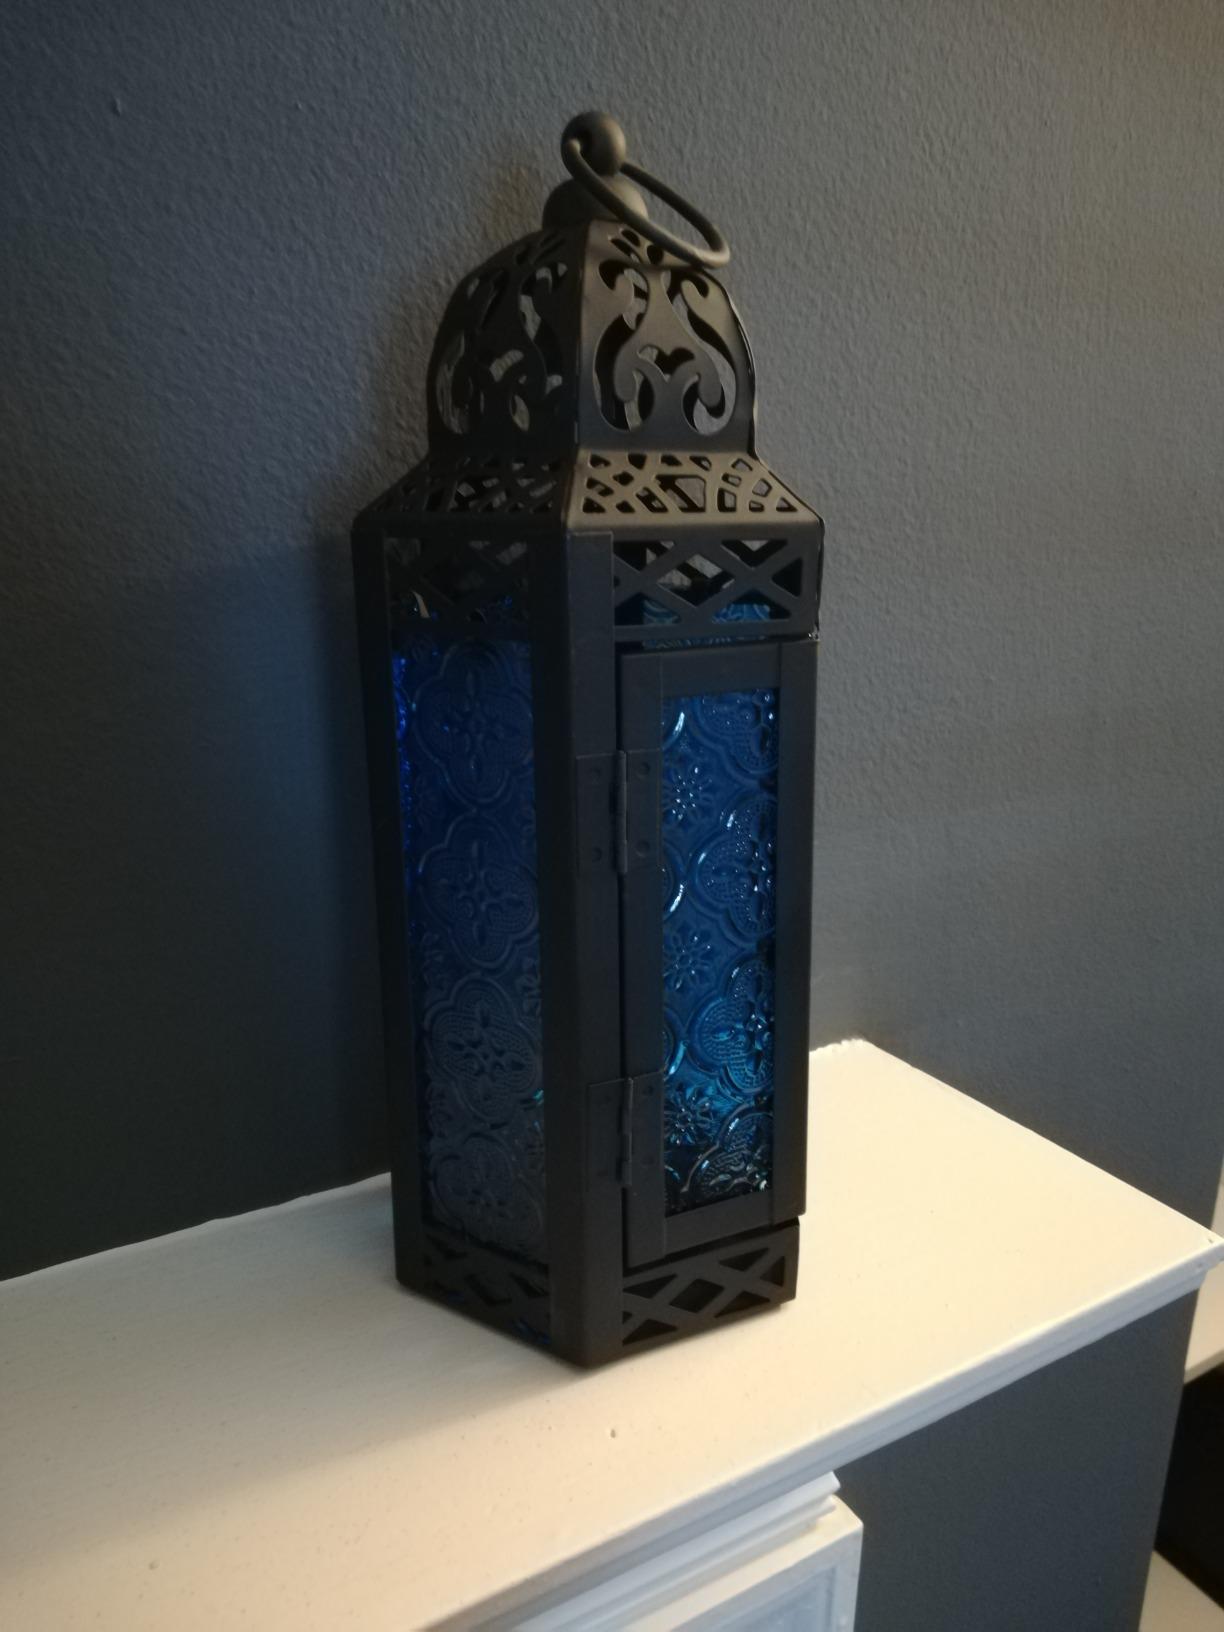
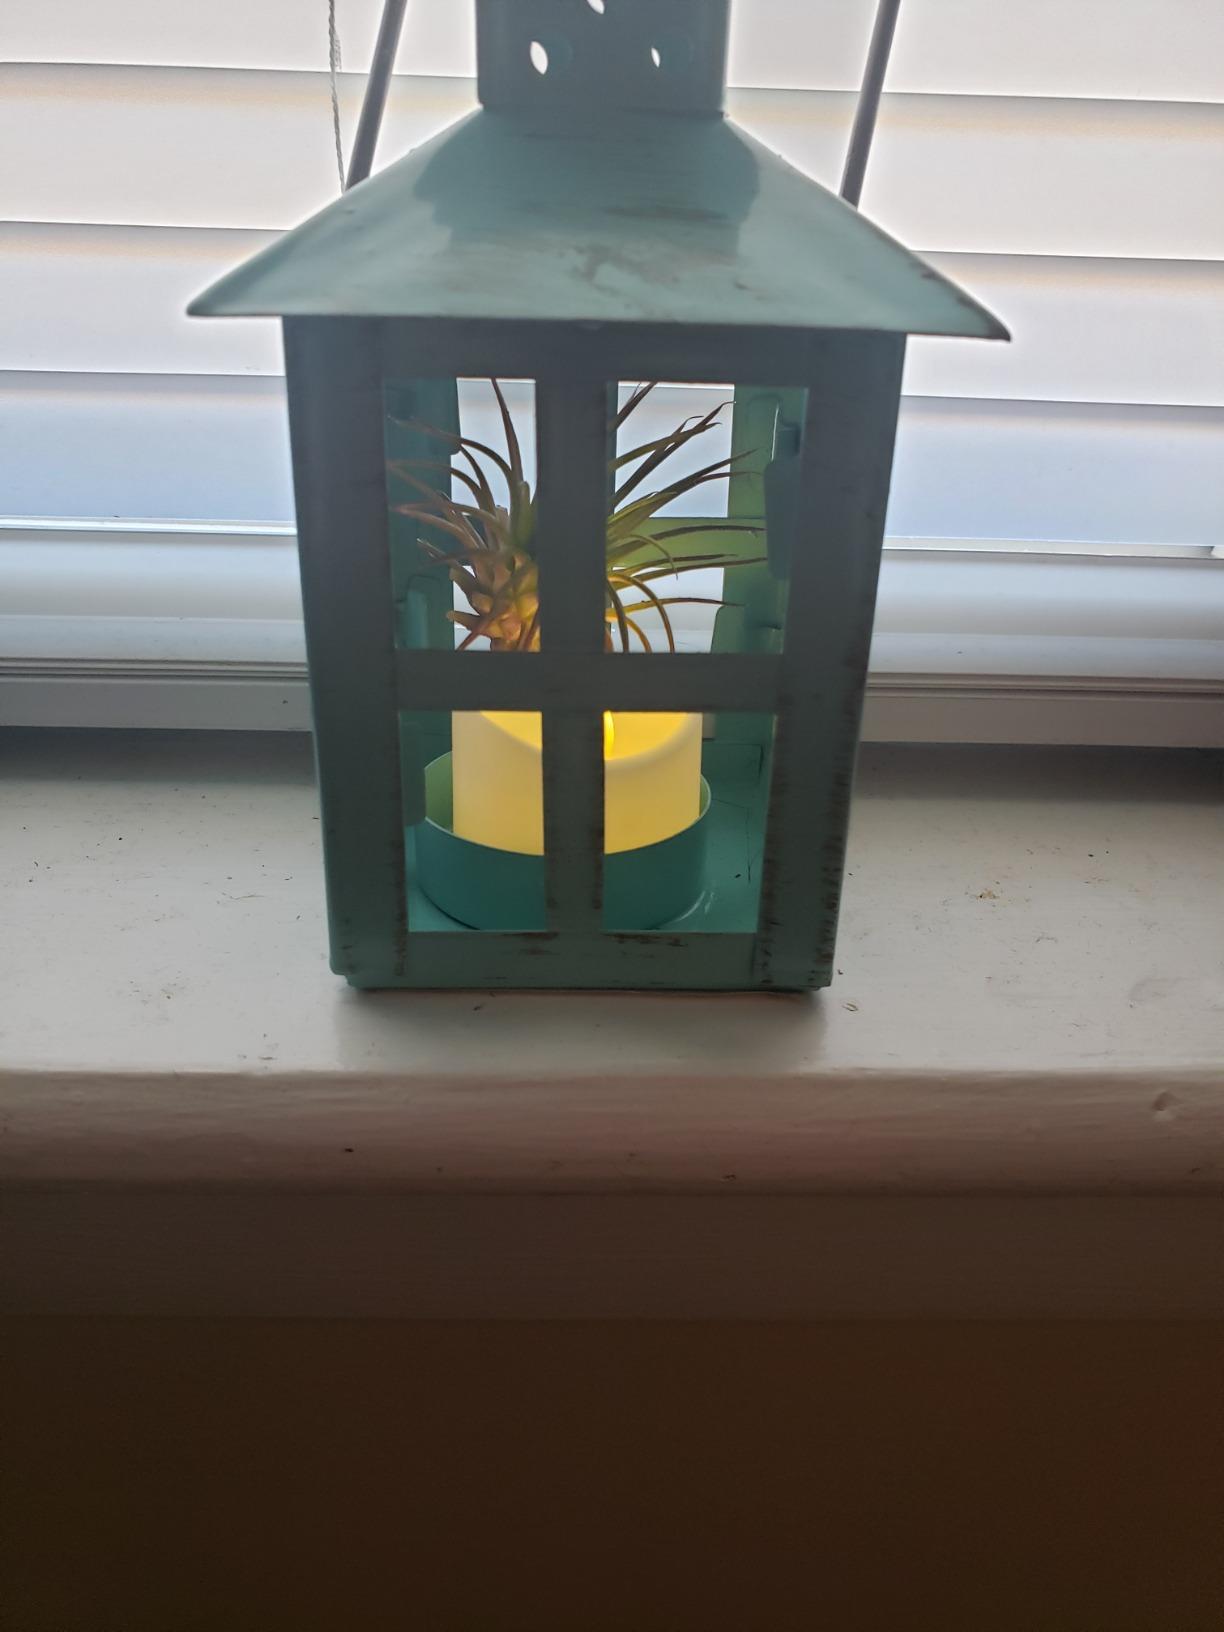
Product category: lantern
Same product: no